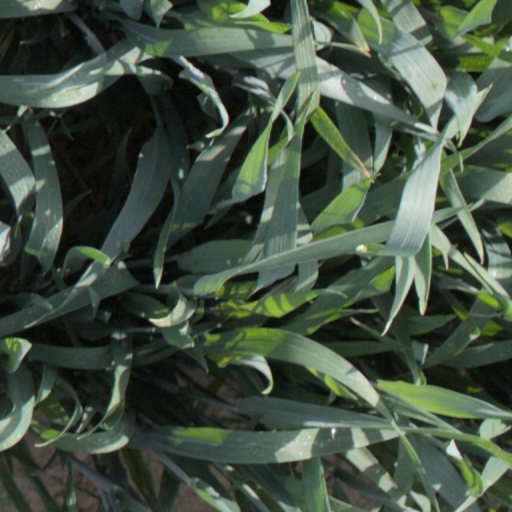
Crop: wheat